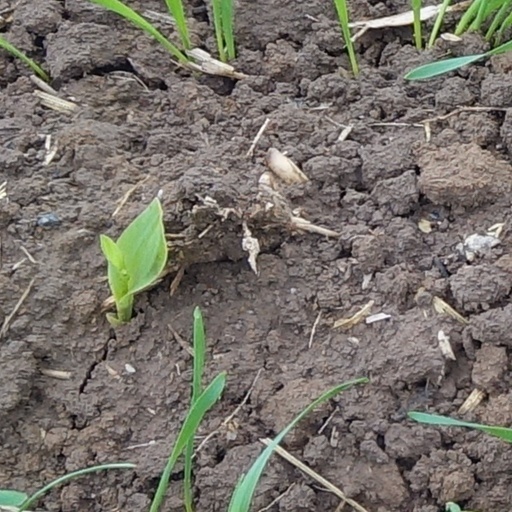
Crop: wheat